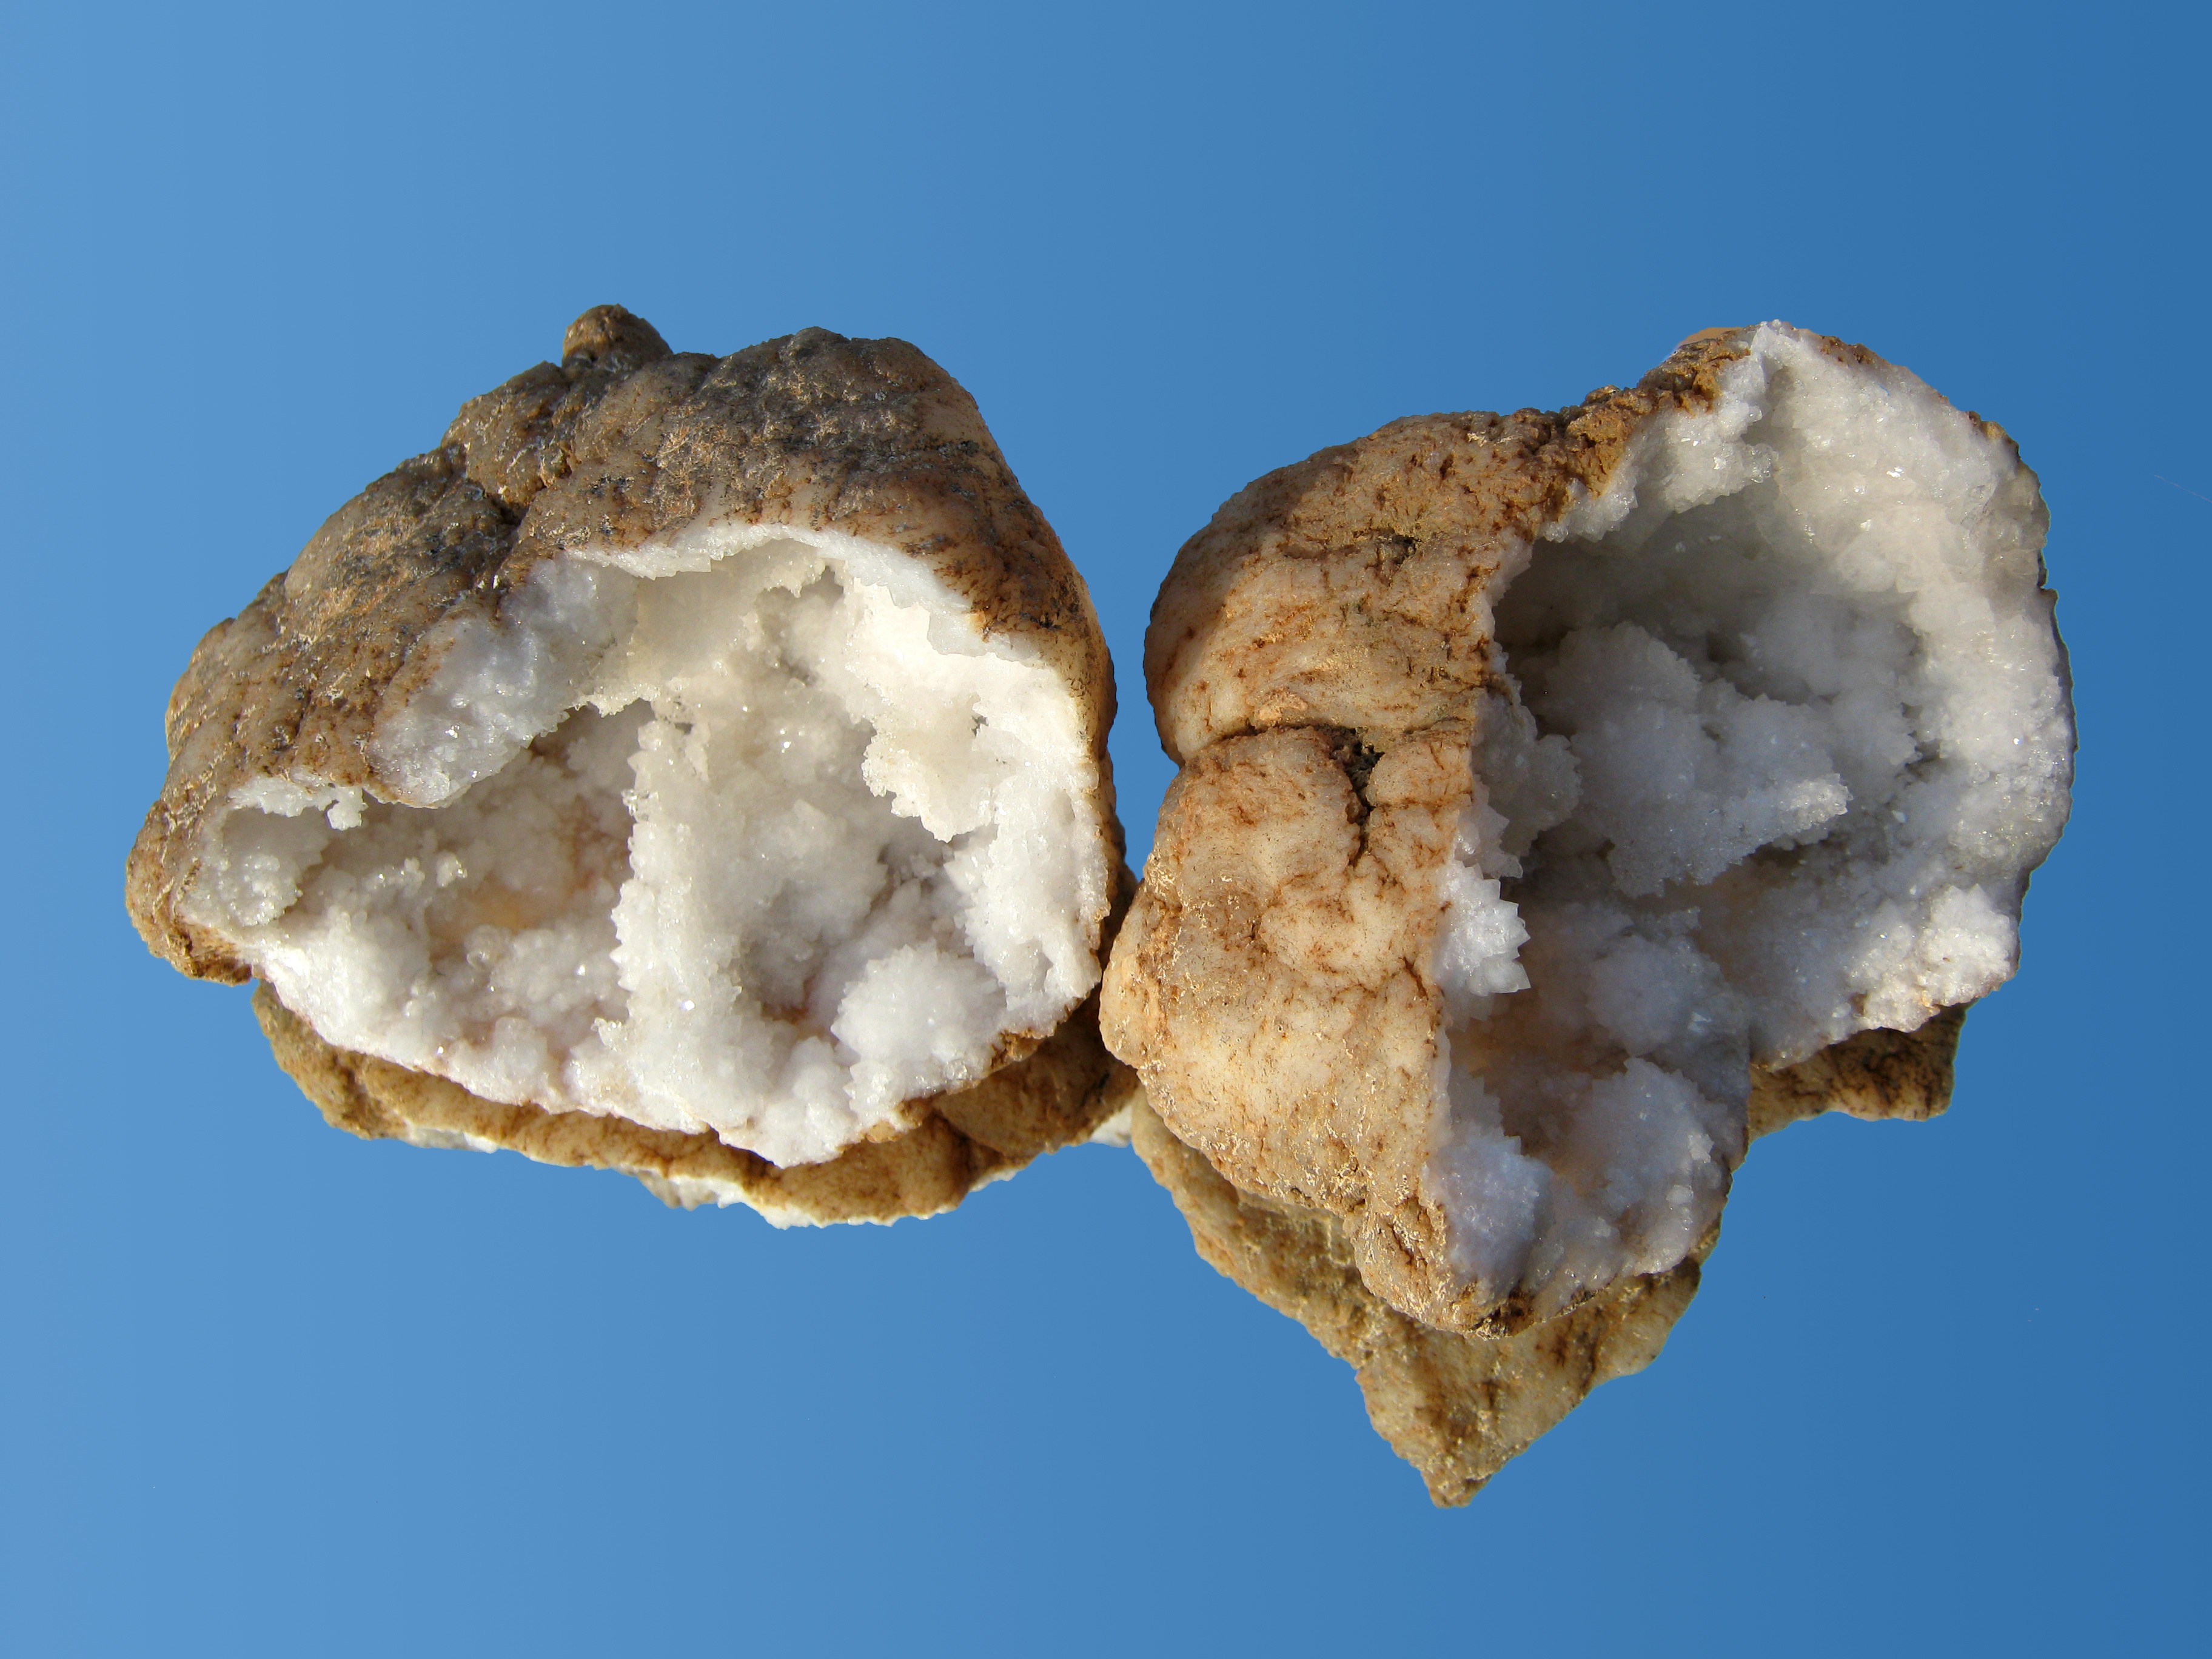
rock, gem, minerals, mineral, quartz, druze, macro photography, halves, broken up